Galileo project

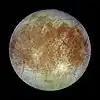
Europe is criss-crossed by lines

Although the smallest of the four Galilean moons, with a radius of , Europa is the sixth-largest moon in the solar system. Observations from Earth indicated that it was covered in ice. Like Io, Europa is tidally locked with Jupiter. It is in orbital resonance with Io and Ganymede, with its 85-hour orbit being twice that of Io, but half that of Ganymede. Conjunctions with Io always occur on the opposite side of Jupiter to those with Ganymede. Europa is therefore subject to tidal effects. There is no evidence of volcanism like on Io, but "Galileo" revealed that the surface ice was covered in cracks.